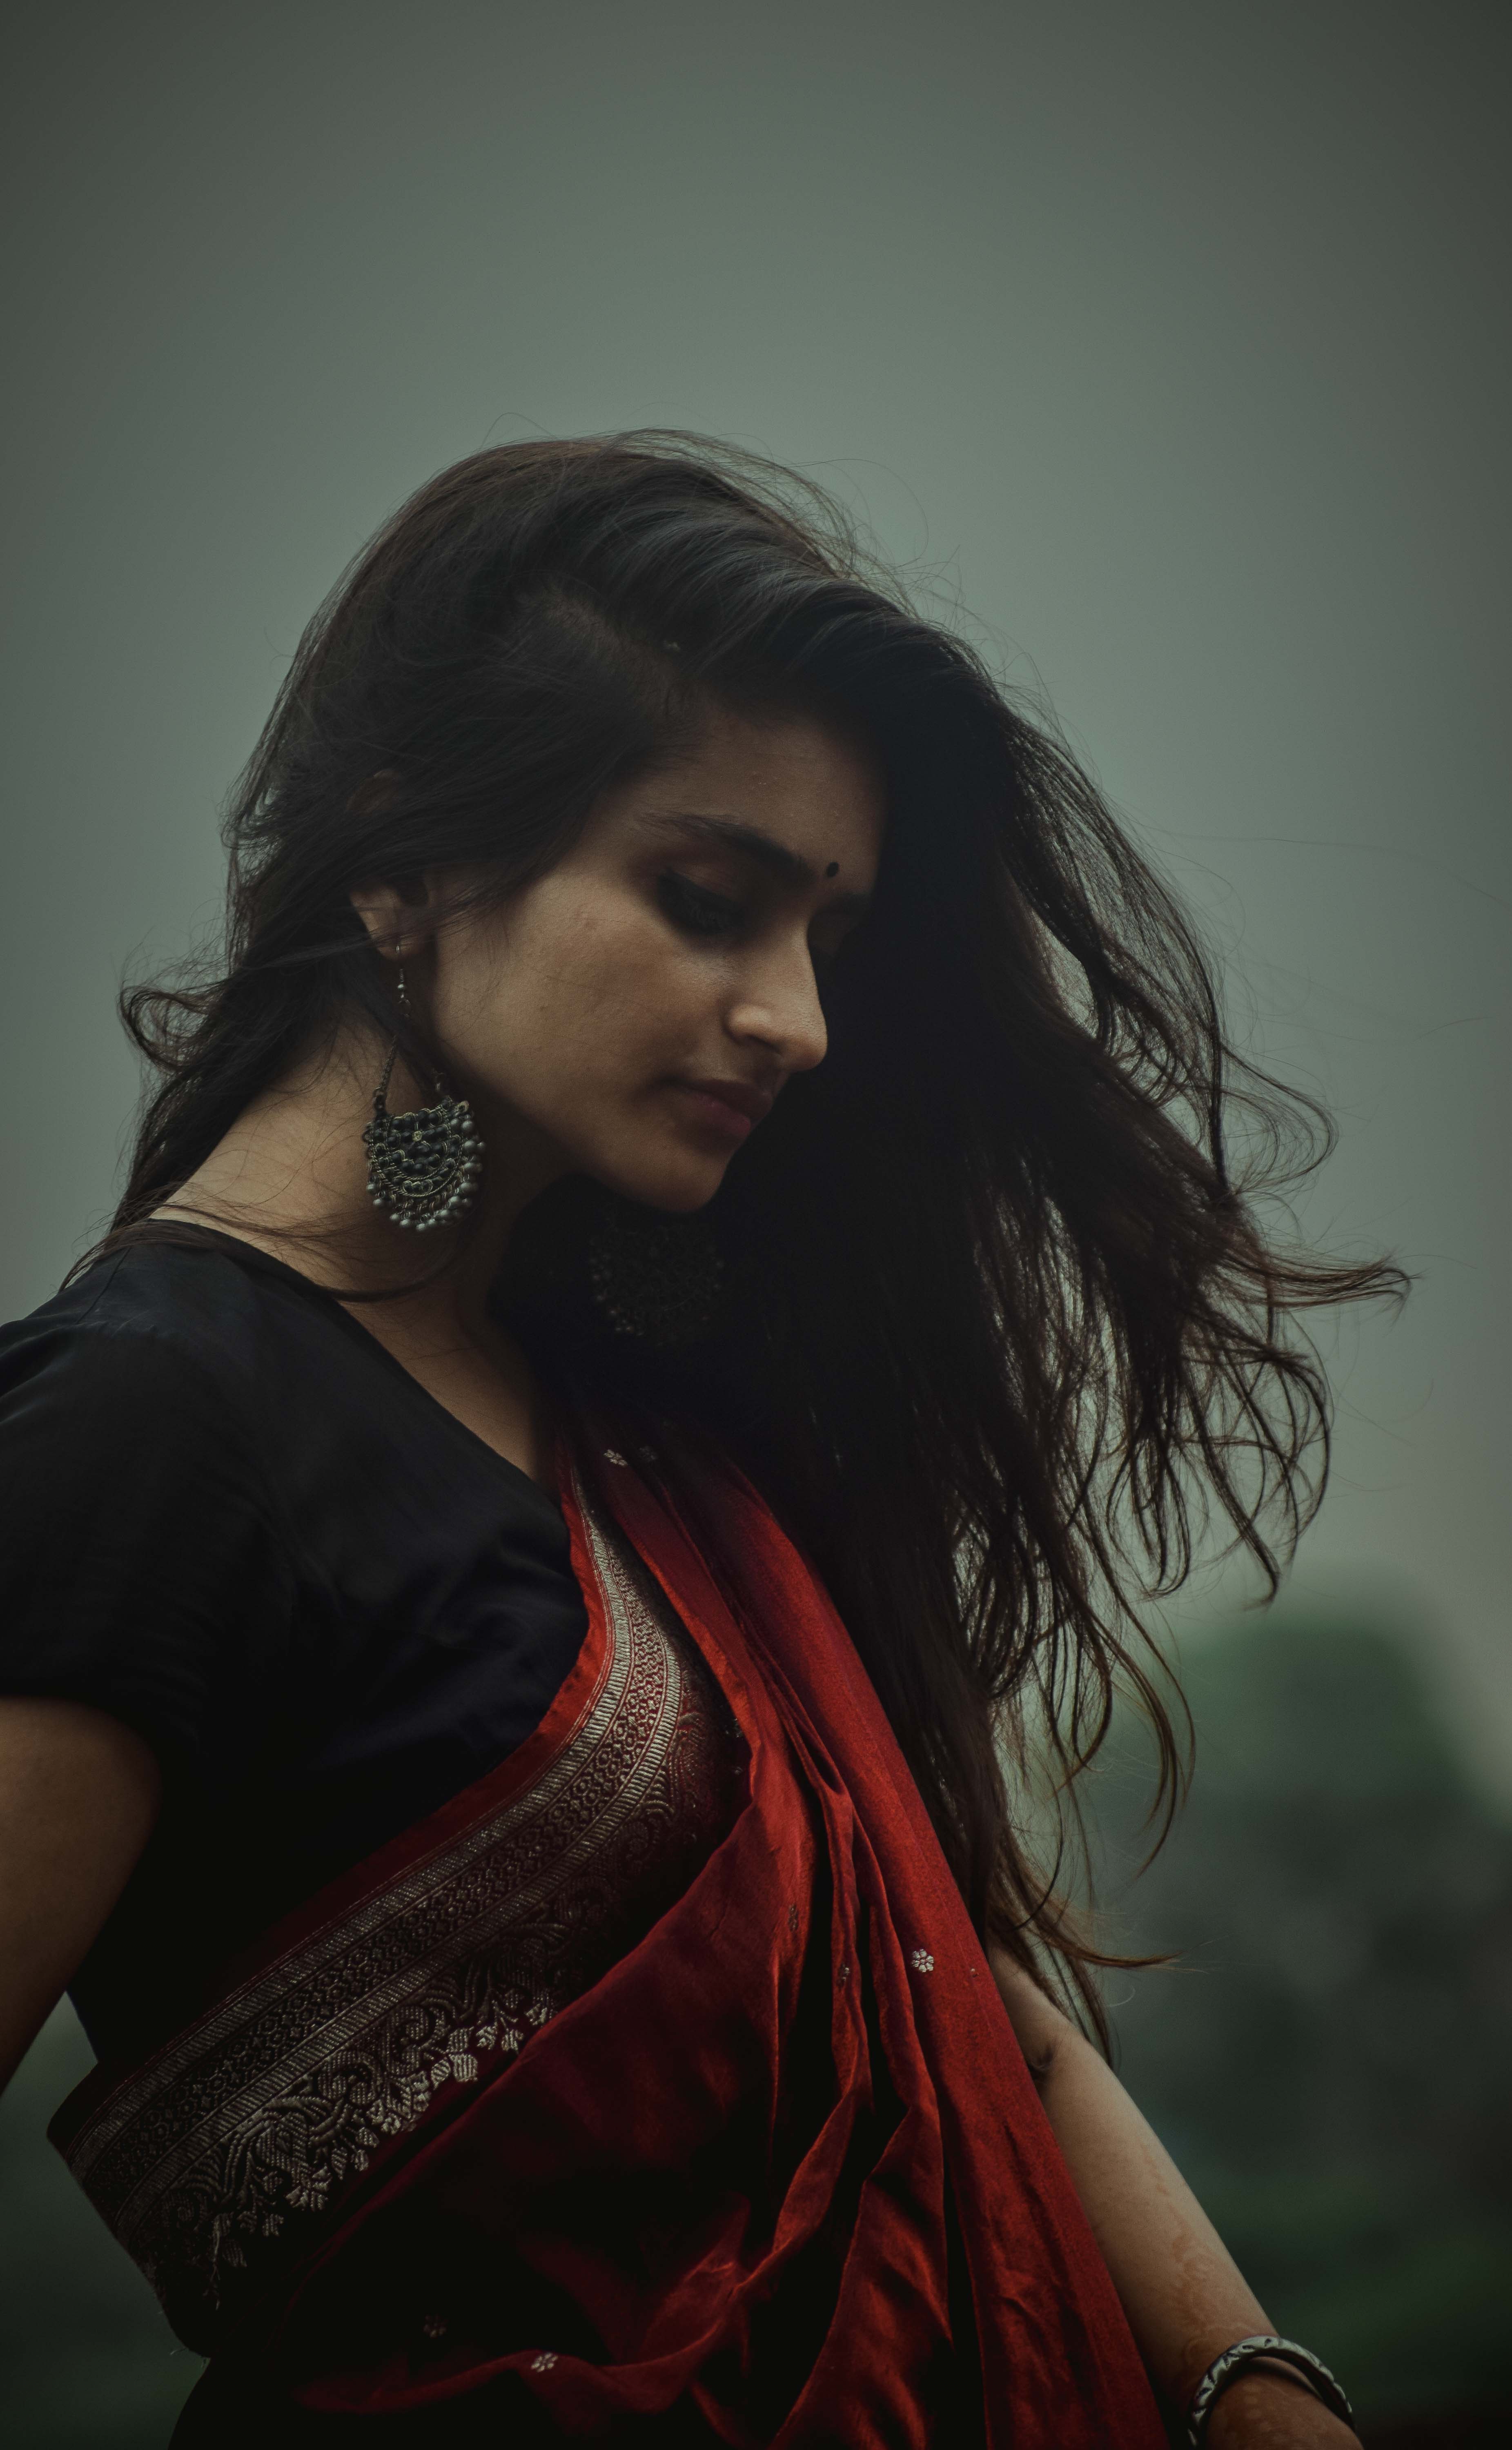
saree, india, model, beauty, lady, girl, photo shoot, photography, black hair, long hair, abdomen, darkness, brown hair, portrait, trunk, flash photography, computer wallpaper